A'keria C. Davenport

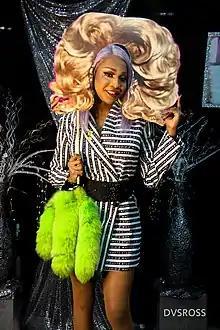
A'Keria Davenport, 2019

Davenport started participating in drag pageants since 2011. Some of her titles include Miss Unity of America Newcomer 2011, Miss Wessland Newcomer 2012, Miss Diamond of the South Newcomer 2012, Miss International Vogue 2017, and Miss Black Universe 2017.